Kutch district

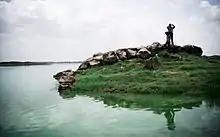
Rudramata Dam. A rain water reservoir that supplies water to deserted areas around capital city of Bhuj

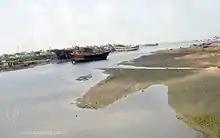
Rukmavati River, Mandvi

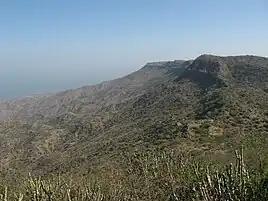
Kalo dunger

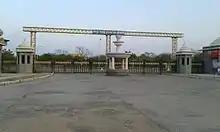
Krantiguru Shyamji Krishna Varma Kachchh University, Bhuj

Under the Kutch princely state, Kutch was divided into Bani, Abdasa, Anjar, Banni, Bhuvad Chovisi, Garado, Halar Chovisi, Kand, Kantho, Khadir, Modaso, Pranthal, Prawar, and Vagad.